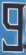
Number: 9